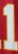
Number: 1